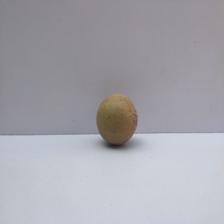
Size: Small